Rikon im Tösstal

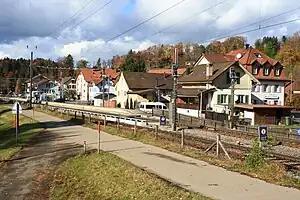
S-Bahn Zürich train station

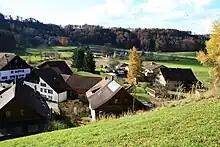
"Unter-Rikon"

Rikon im Tösstal is a village within the municipality of Zell in the canton of Zurich in Switzerland.